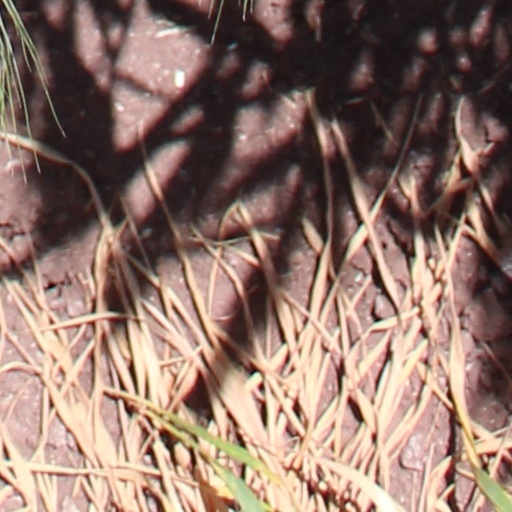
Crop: wheat